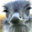
Label: bird